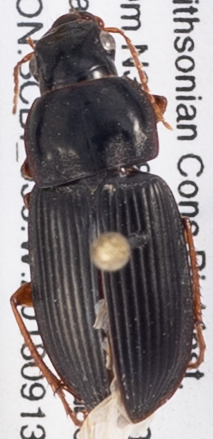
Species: Harpalus pensylvanicus
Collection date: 2018-09-13
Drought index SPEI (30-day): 1.416
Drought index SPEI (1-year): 1.45
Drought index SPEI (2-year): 1.69